Interlachen Bridge

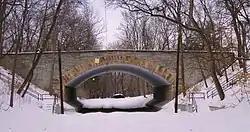

The Interlachen Bridge is a reinforced concrete arch bridge on William Berry Parkway between Bde Maka Ska and Lake Harriet in Minneapolis, Minnesota. The bridge crosses the Como-Harriet Streetcar Line, a heritage streetcar line operated by the Minnesota Streetcar Museum which follows the same right-of-way as the original Twin Cities Rapid Transit line of the same name. The bridge was designed by local builder William S. Hewett. The bridge is one of the most significant bridges in Minnesota because it is the earliest known extant concrete bridge with a documented construction date. The bridge was listed on the National Register of Historic Places on November 6, 1989, as part of the Reinforced-Concrete Highway Bridges in Minnesota MPS.